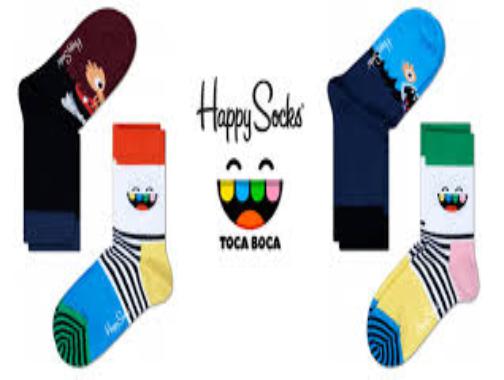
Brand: Happy Socks
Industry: Clothes